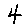
Label: 4